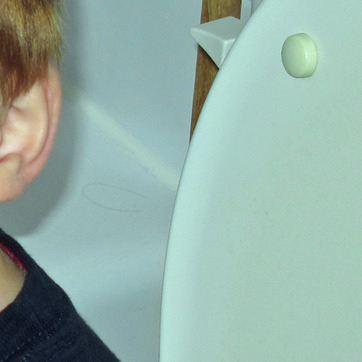
Material: tile